Carl Schlechter

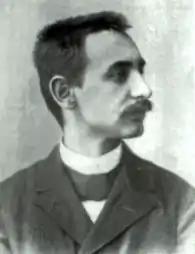
Schlechter in 1895

Carl Schlechter (2 March 1874 – 27 December 1918) was a leading Austro-Hungarian chess master and theoretician at the turn of the 20th century. He is best known for drawing a controversial World Chess Championship match with Emanuel Lasker.